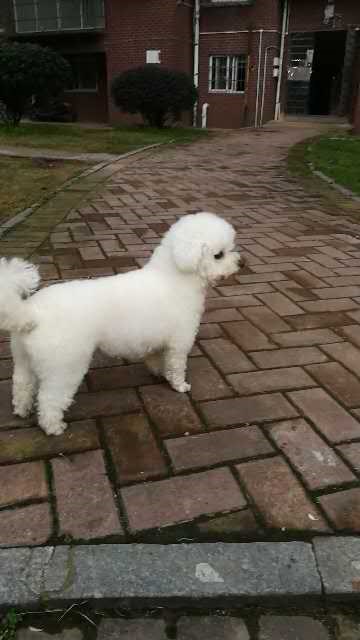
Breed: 3083-n000117-Bichon_Frise